Hakone Pass

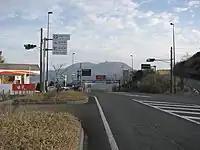
The Hakone Pass on National Route 1, Japan

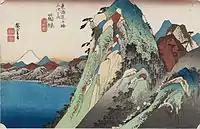
The travellers are walking up toward the Hakone Pass in the "Hakone-juku" of Hiroshige's Fifty-three Stations of the Tōkaidō.

The Hakone Pass, is a mountain pass located between Hakone, Kanagawa, and Kannami, Shizuoka, Japan. It is in the Hakone Mountains and its elevation, 846 meters above sea level.